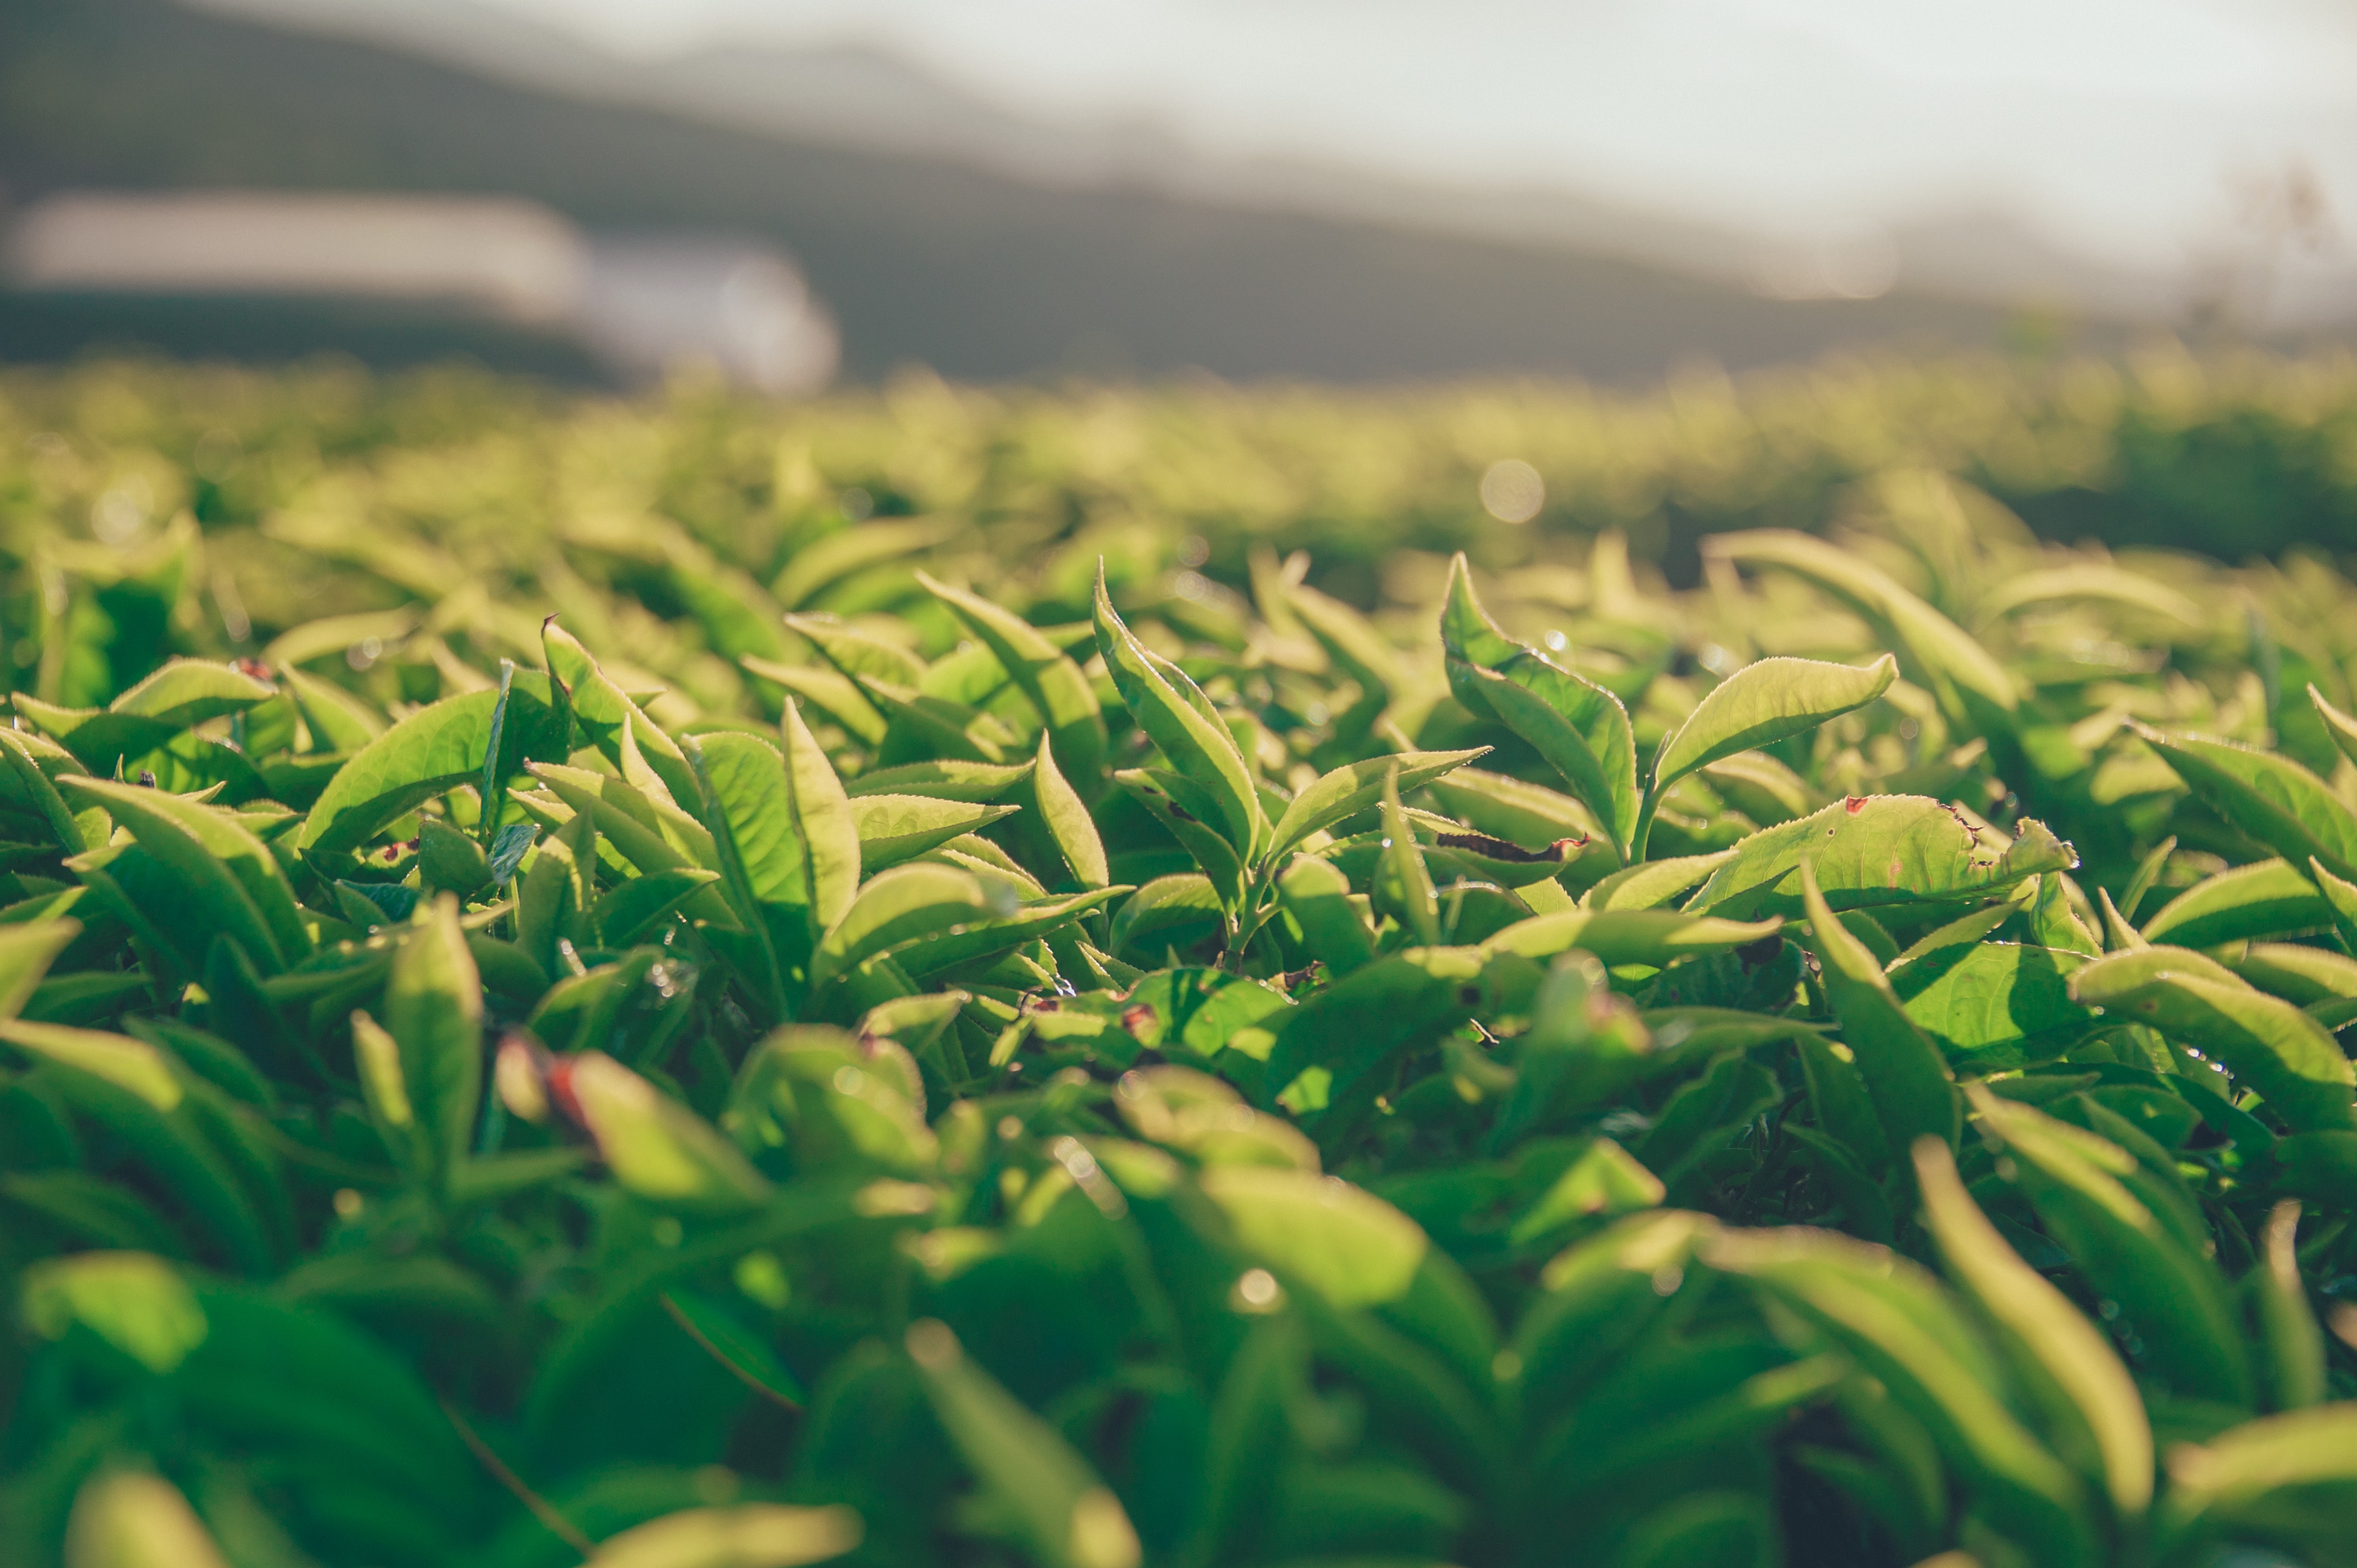
green, plantation, leaf, tea plant, plant, sky, grass, sunlight, flower, green tea, photography, cash crop, ceylon tea, farm, crop, Shincha